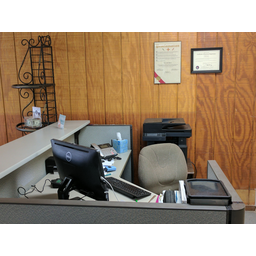
Label: paper